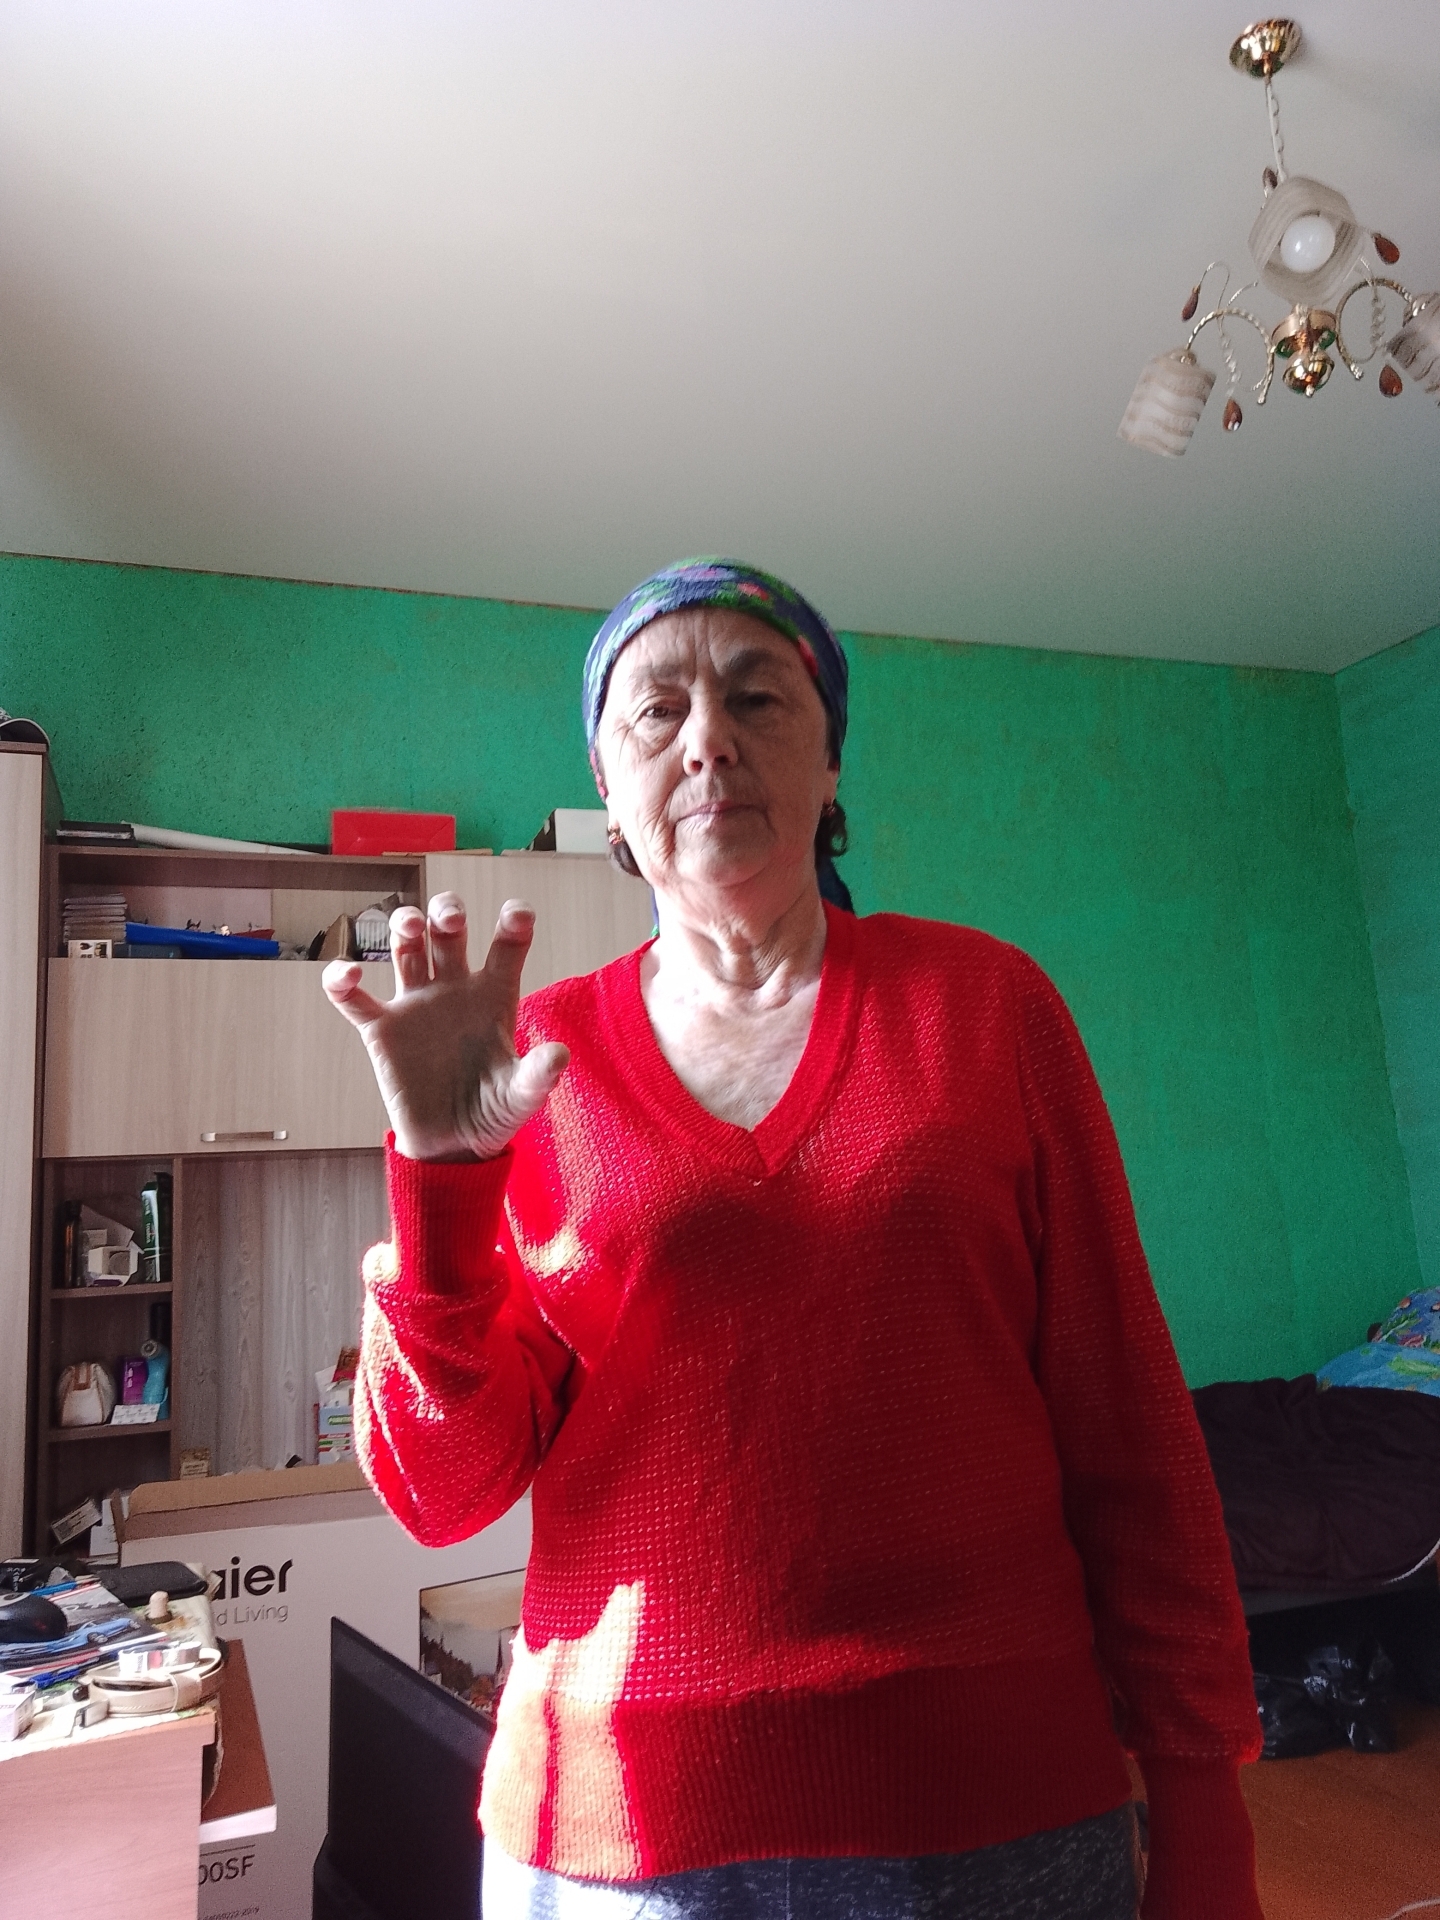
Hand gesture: grabbing